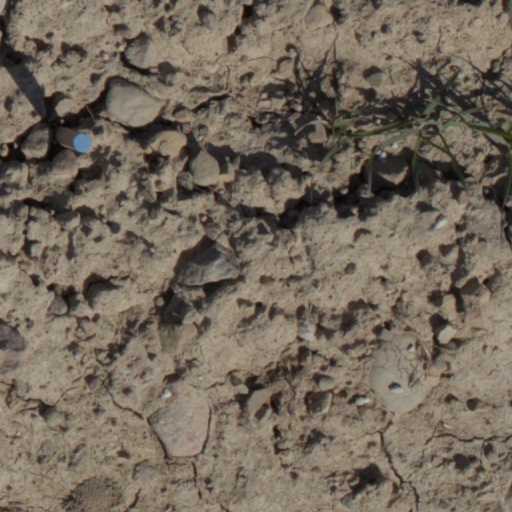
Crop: wheat